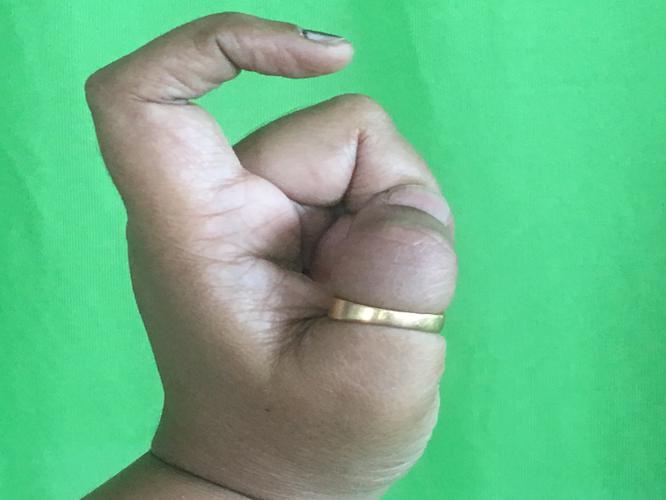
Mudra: Tamarachudam
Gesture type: single_hand